Glogue

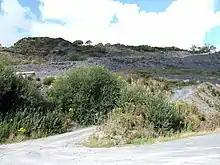
The former Glogue slate quarry

Glogue quarry was a slate quarry in Glogue. Worked from the late 1700s, by the mid-1800s it was owned by John Owen, who wanted to make higher profits by improving his distribution. This led to the construction of the Whitland and Cardigan Railway. The advent of the railway lead to Owen expanding his workforce to over 80 men.